Roman Catholic Diocese of Ponta Grossa

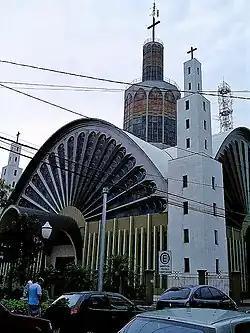
Cathedral of St. Ann

The Diocese of Ponta Grossa is a territorial division of the Catholic Church in the state of Paraná, Brazil. It was created in 1926 by Papal bull "Quum in Dies Numerus" of Pope Pius XI, with "bula Quum in numerus". It is a suffragan diocese of Archdiocese of Curitiba. The fifth and current Diocesan Bishop is Bishop Sergio Arthur Braschi.